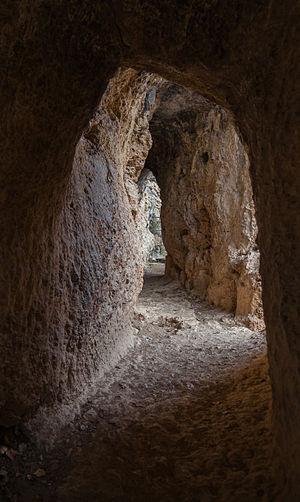
La ""Galerie des Miroirs"", une section creusée dans la roche de l'aqueduc romain près d'Albarracín, Province de Teruel, Aragon, Espagne"